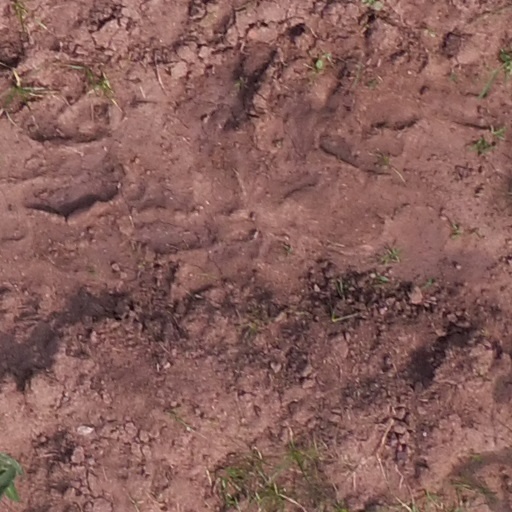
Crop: maize; corn